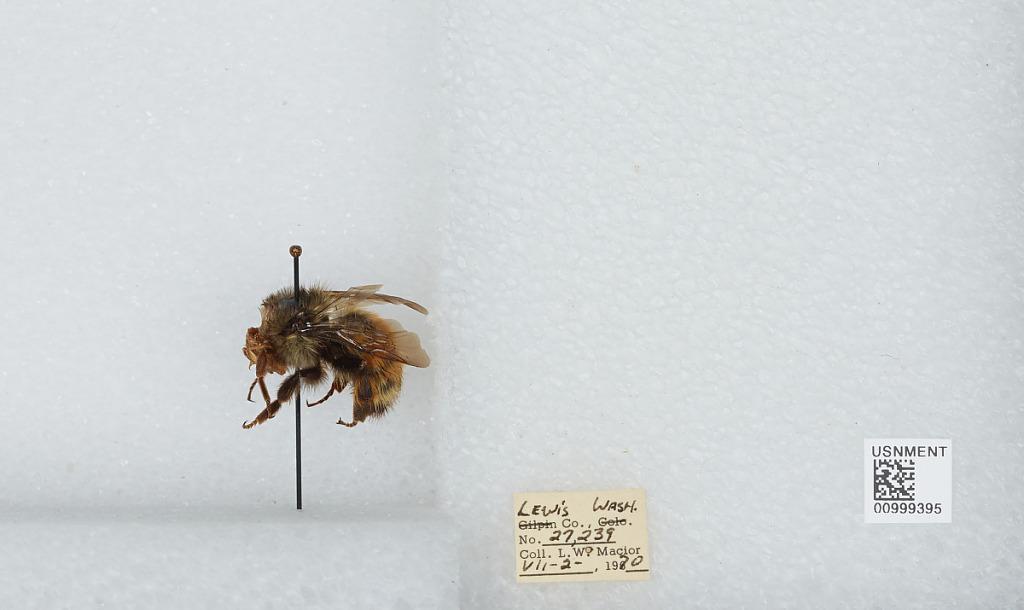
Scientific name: Bombus (Pyrobombus) melanopygus Nylander
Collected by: L. Macior
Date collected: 1970-7-2
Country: United States
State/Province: Washington
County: Lewis
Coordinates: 46.58, -122.4